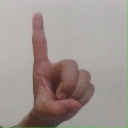
अक्षर: ड